Adam Taggart

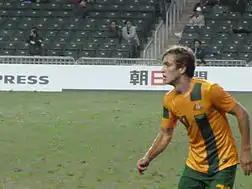
Taggart playing for Australia in 2013.

Taggart represented Australia at U-20 level at the 2012 AFC U-19 Championship in United Arab Emirates and at the 2013 FIFA U-20 World Cup in Turkey.